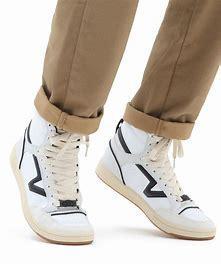
Brand: Vans
Model: Lowland Cc